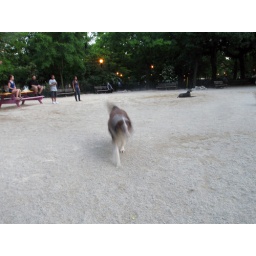
in the dog run.Happy furry friday!